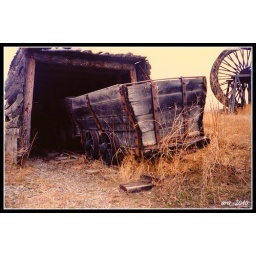
Old mining car with 19th century water wheel in bg.